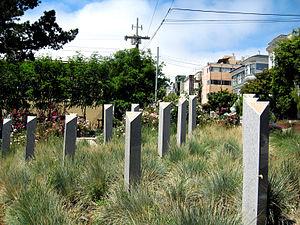
Le parc des Triangles roses est un mini-parc triangulaire situé dans le quartier Castro de San Francisco, en Californie. Le parc fait moins de 400 m² et se trouve entre Market Street 17th. Le parc se trouve au-dessus de la Castro Street Station du Métro Muni, en face du Harvey Milk Plaza. C'est le premier mémorial permanent et gratuit aux États-Unis dédié aux milliers d'homosexuels persécutés dans l'Allemagne nazie pendant l'Holocauste de la Seconde Guerre mondiale.